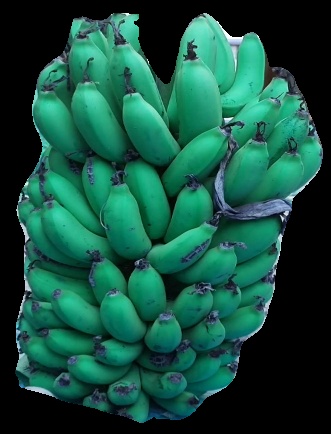
Variety: pachbale
Grade: grade2